6.5×55mm Swedish

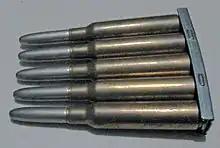
Swedish "6.5 mm skarp patron m/94 projektil m/94" ball ammunition

The initial service projectile introduced for the 6.5 mm m/94 cartridge in 1894 was a long round-nosed ball projectile, in Swedish described either as an "ogive bullet" or "blunt bullet". The projectile weighed and reached a muzzle velocity of with muzzle energy when fired from a long barrel.